Homer vs. the Eighteenth Amendment

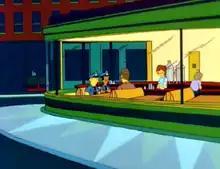
The shot of the diner, a reference to Edward Hopper's "Nighthawks".

The episode parodies the series "The Untouchables", with the character of Rex Banner based on Robert Stack's portrayal of Eliot Ness, and the voice of the narrator being based on that of Walter Winchell. Barney leaving flowers outside the Duff brewery is, according to show runner Josh Weinstein, a reference to people leaving flowers at the grave sites of various Hollywood figures like Rudolph Valentino and Marilyn Monroe. In the St. Patrick's Day parade, there's a float carrying "The Drunken Irish Novelists of Springfield"; on it is James Joyce. The shot of the diner references Edward Hopper's "Nighthawks" painting.